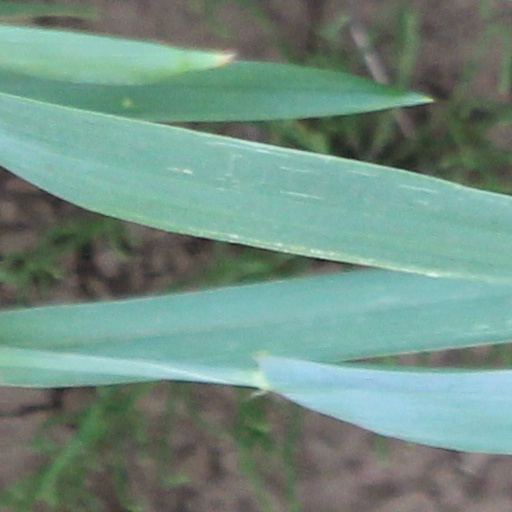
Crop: wheat